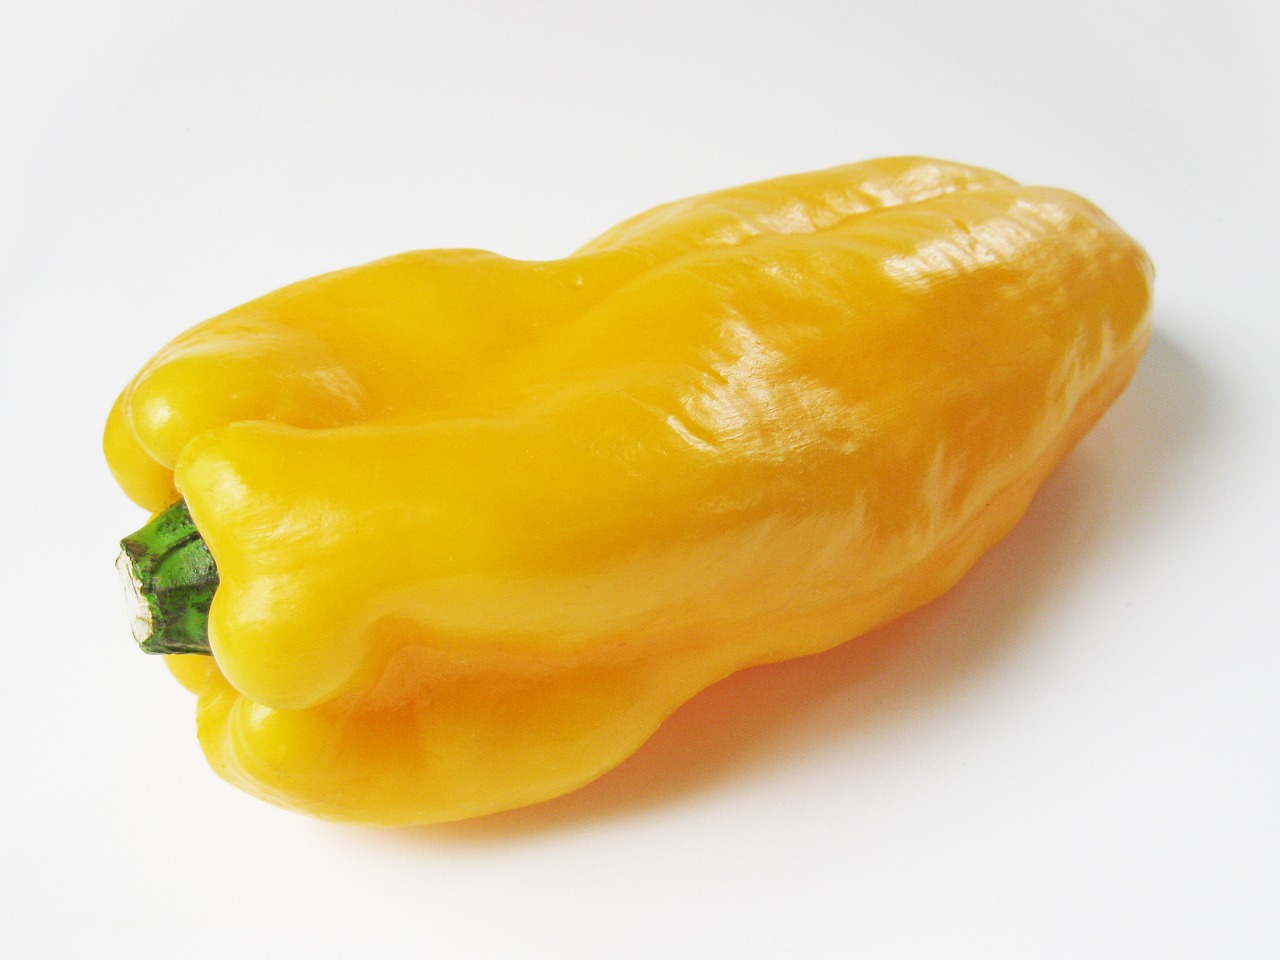
plant, white, fruit, bell, food, pepper, produce, vegetable, yellow, back, peppers, bell pepper, citron, paprika, flowering plant, land plant, bell peppers and chili peppers, habanero chili